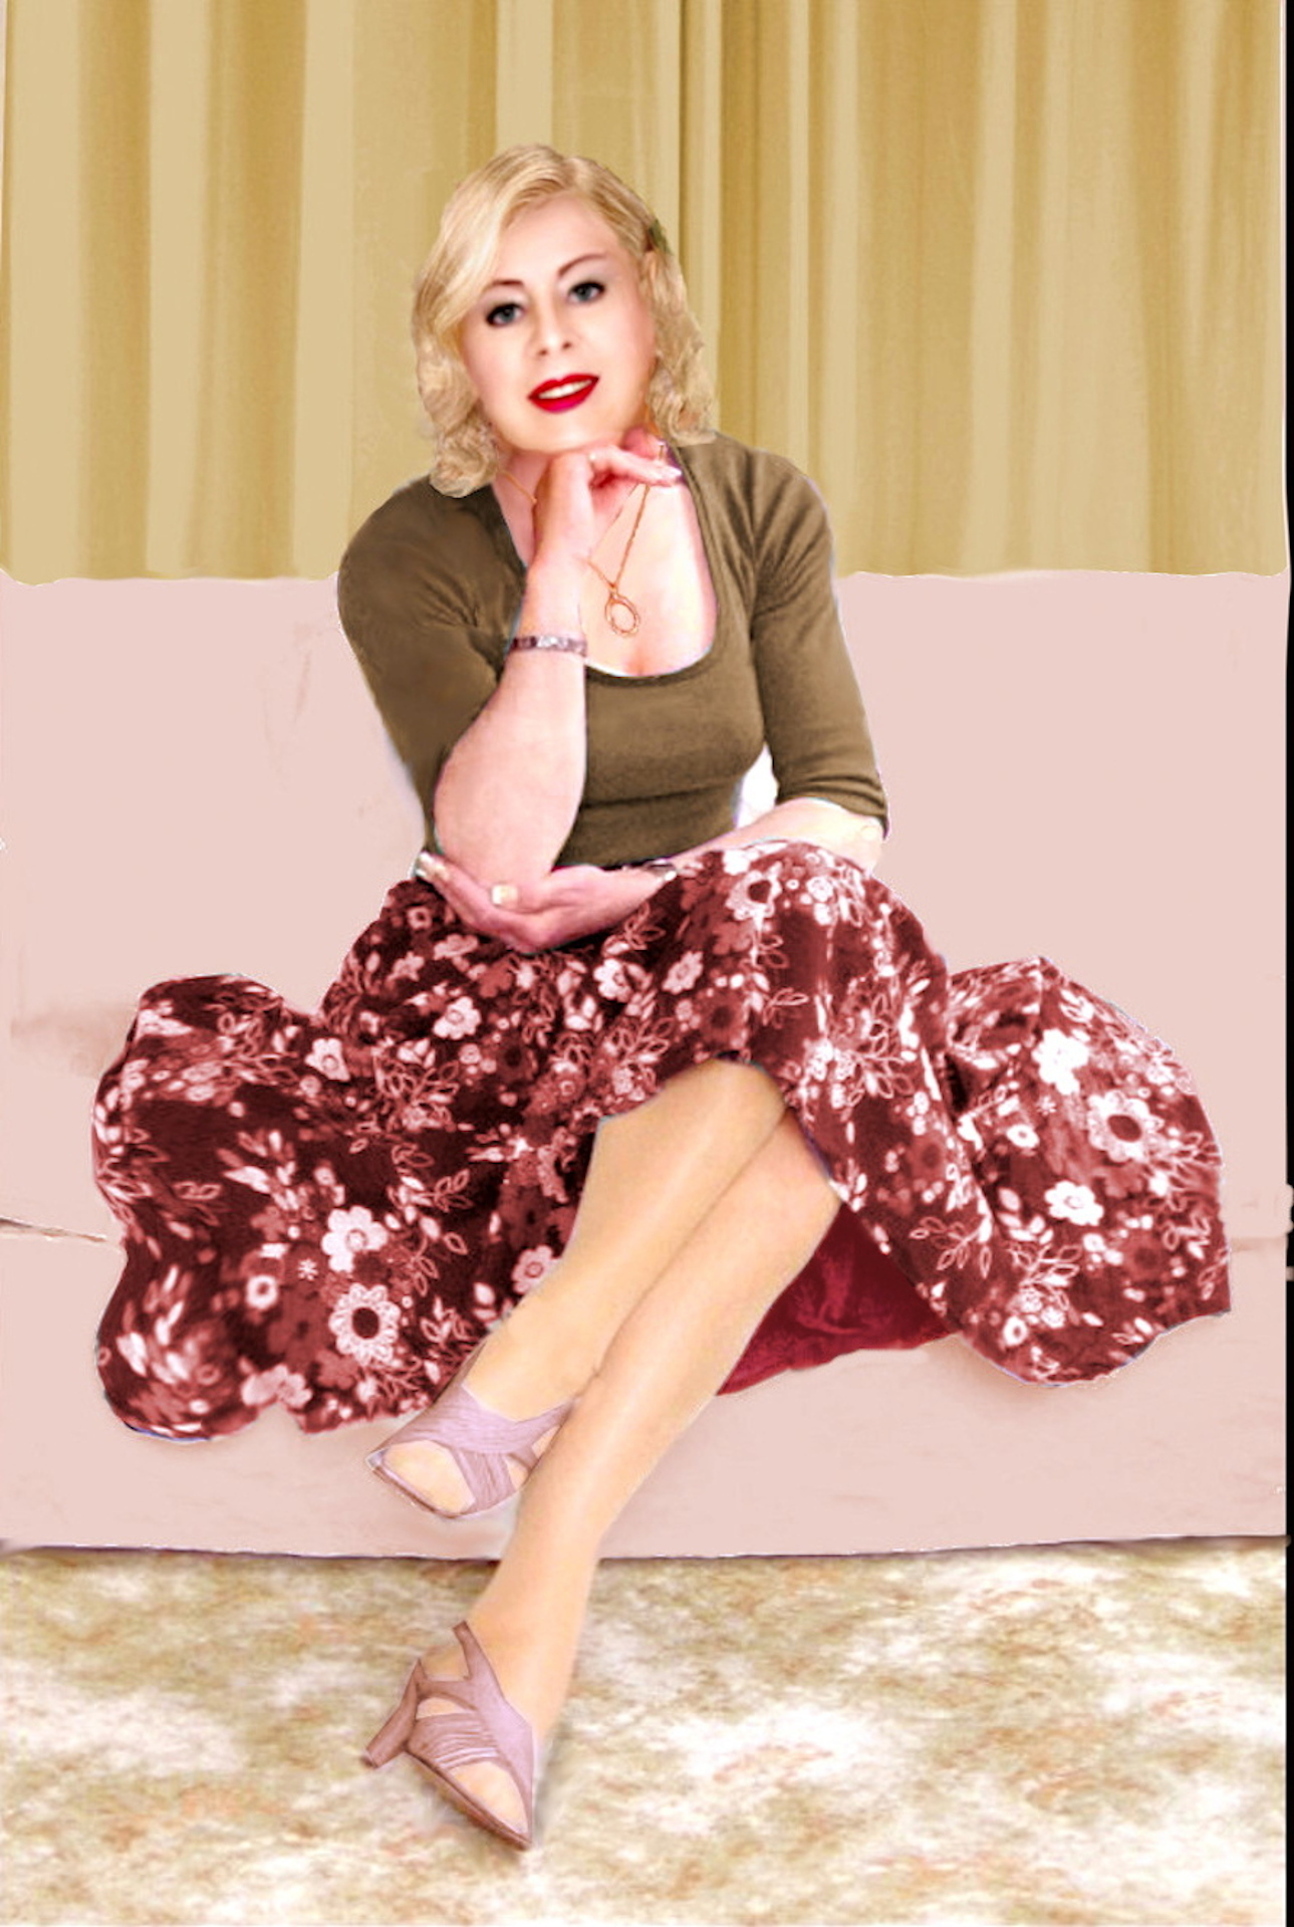
woman, hair, lip, shoe, shoulder, smile, leg, neck, fashion, knee, sleeve, waist, dress, flash photography, thigh, street fashion, pink, happy, day dress, fashion design, black hair, curtain, fashion model, pattern, long hair, human leg, magenta, brown hair, sandal, sitting, formal wear, peach, foot, vintage clothing, necklace, cocktail dress, high heels, fashion accessory, jewellery, plaid, barefoot, eyewear, flesh, portrait photography, photo shoot, retro style, ankle